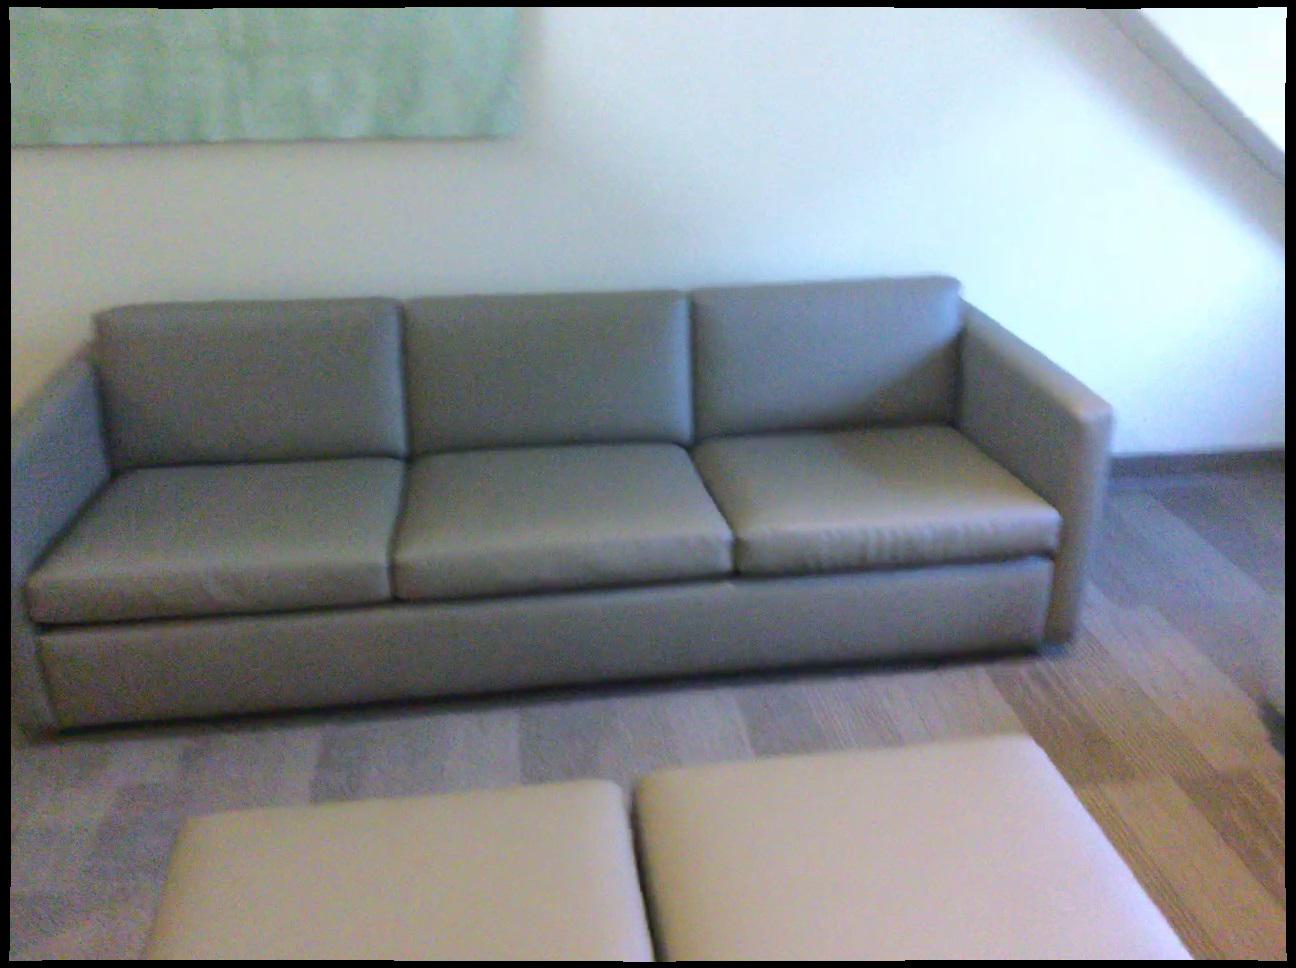
Question: Is the couch in front of the ottoman from the camera's perspective? Final answer should be yes or no.
Answer: No